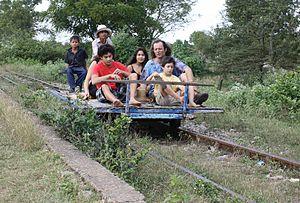
Le train de bambou ou Norry, est une forme originale de transport ferroviaire local utilisé dans la région de Battambang, dans l'ouest du Cambodge. Il s’agit d’un genre de draisine motorisée constituée d'une plate-forme de bambou d’environ 2,5 par 4 mètres, et qui chemine sur la voie ferrée des environs de Battambang.